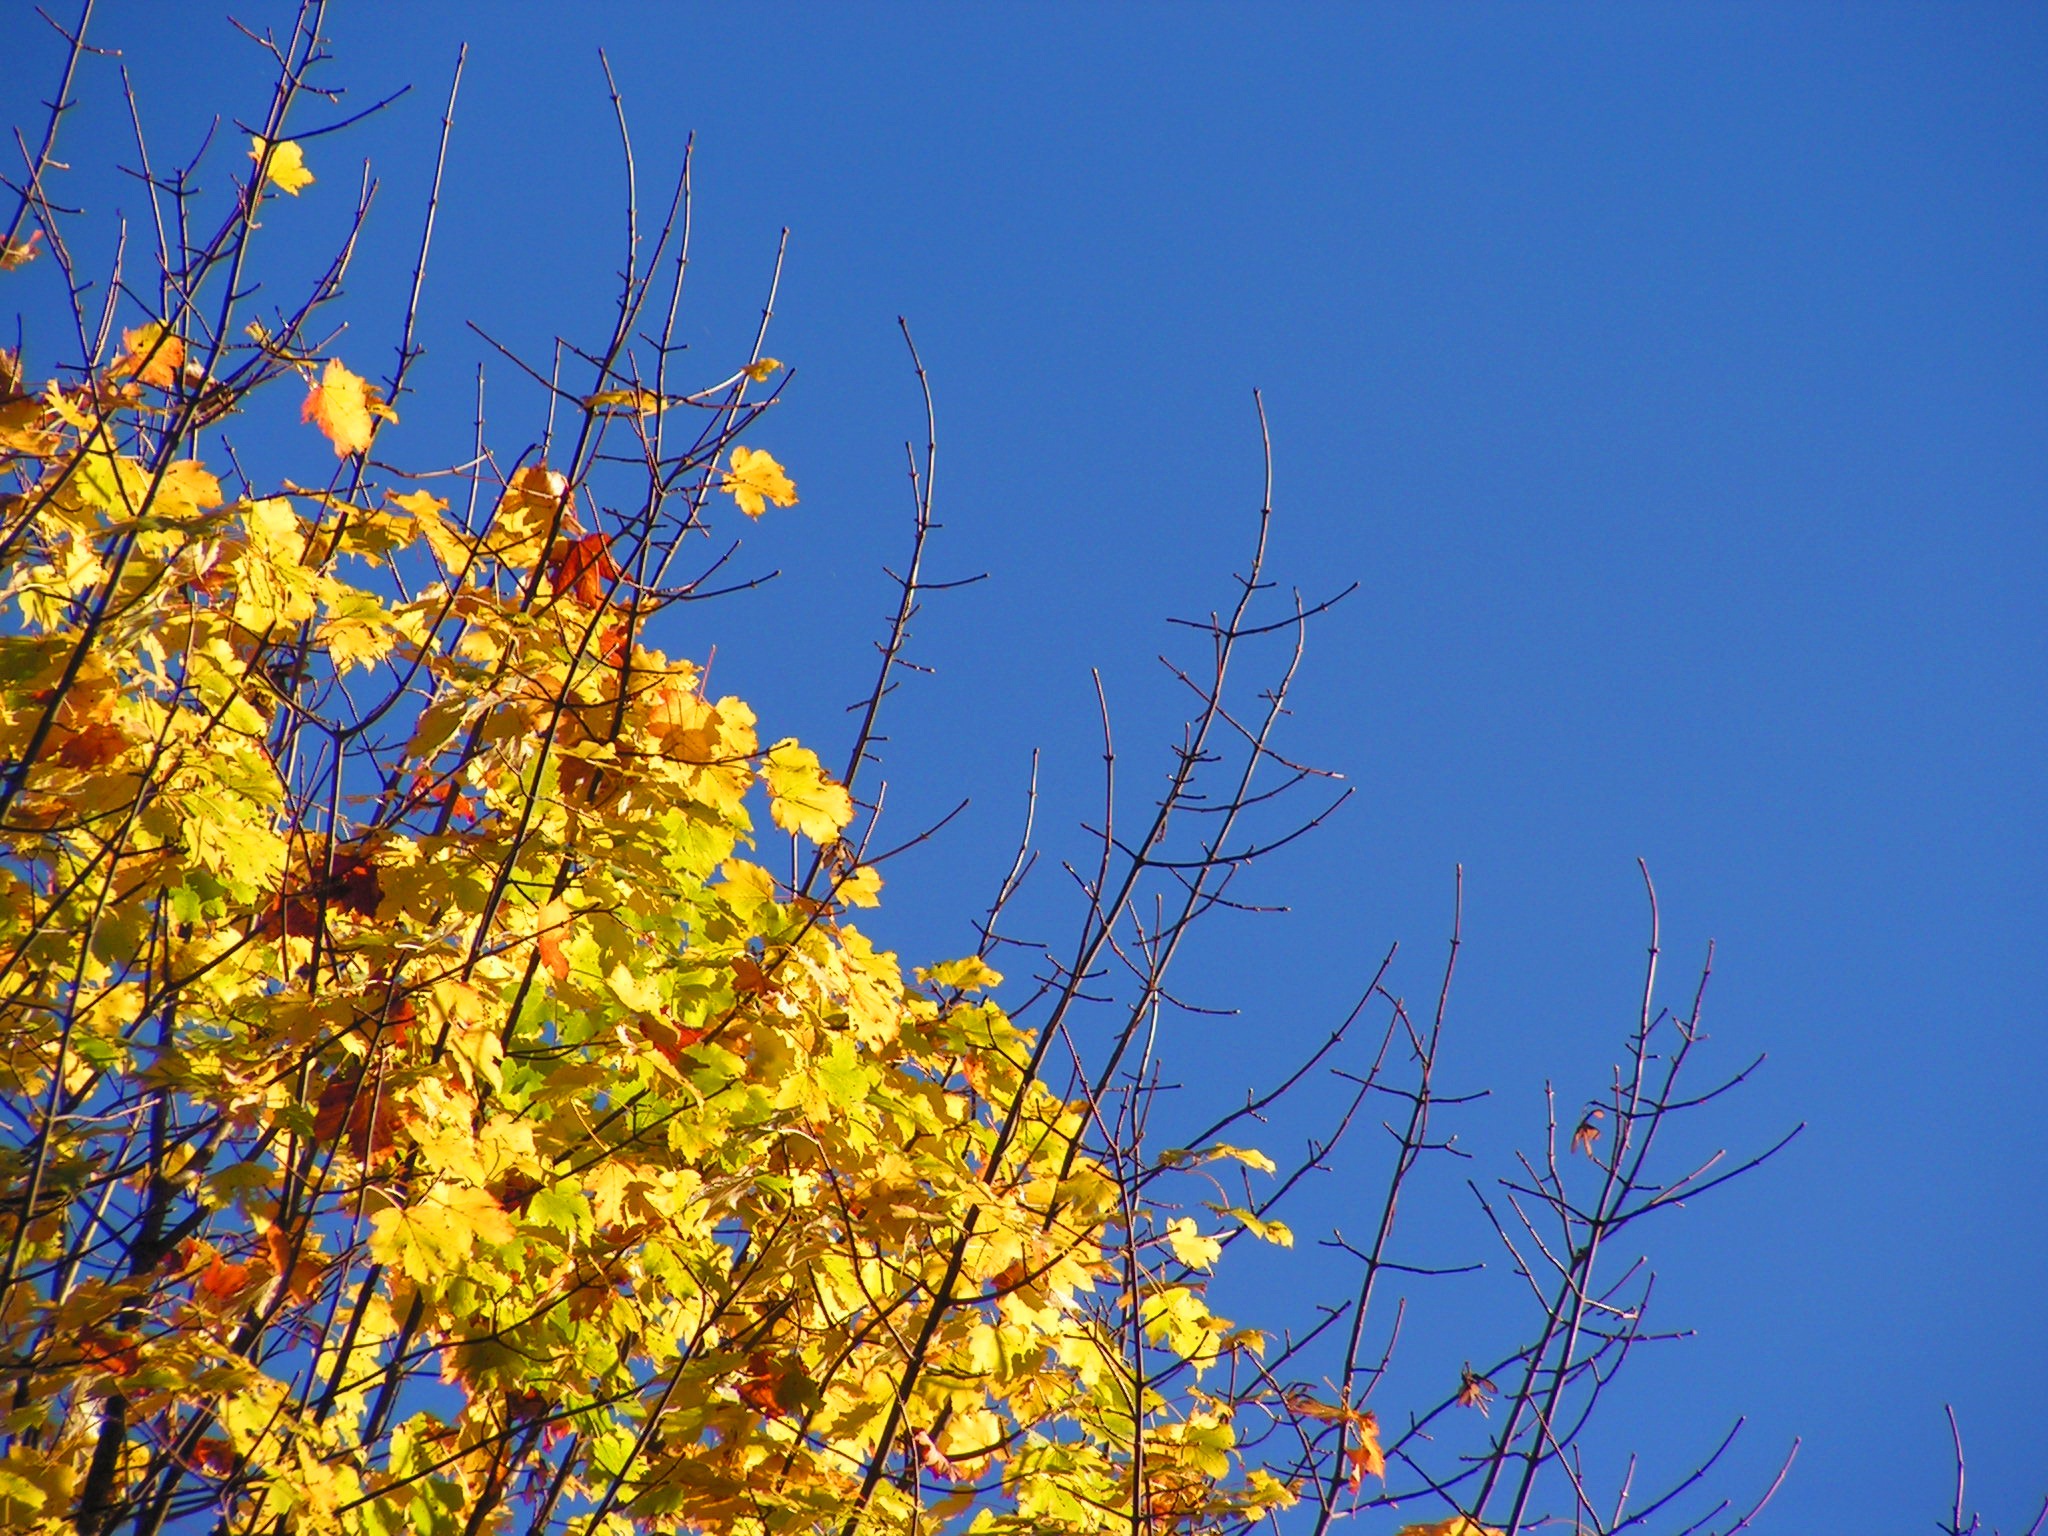
tree, nature, branch, plant, sky, sunlight, leaf, flower, autumn, season, leaves, colors, tree branches, woody plant